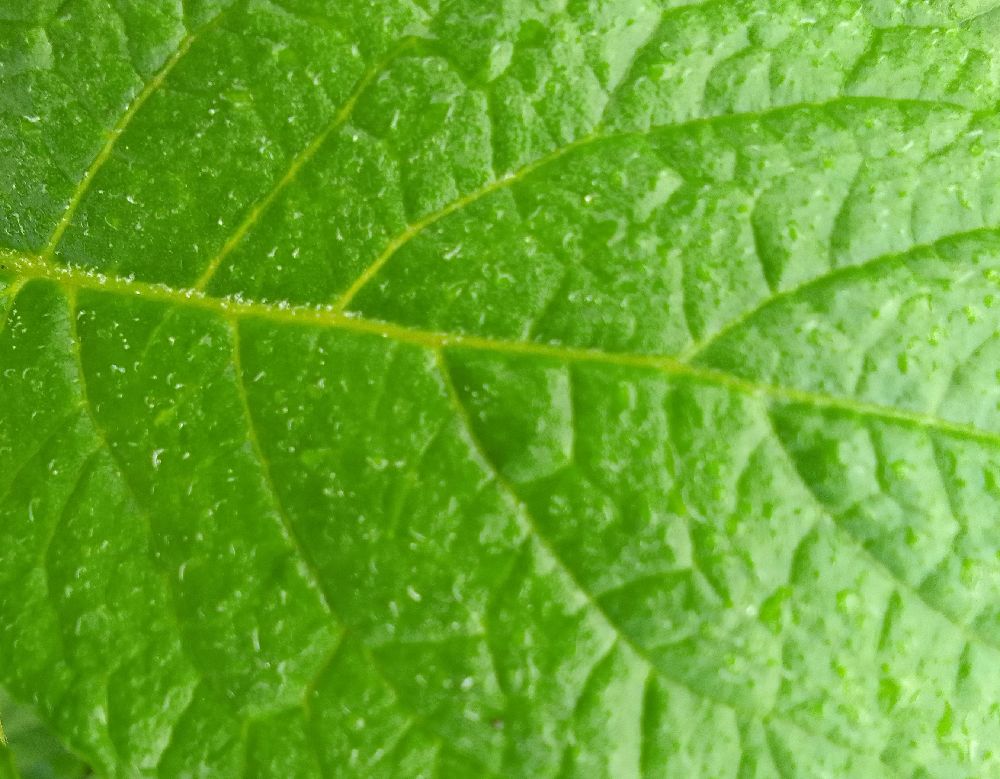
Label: Healthy